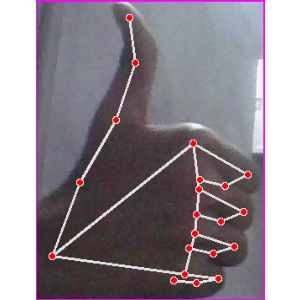
अक्षर: थ